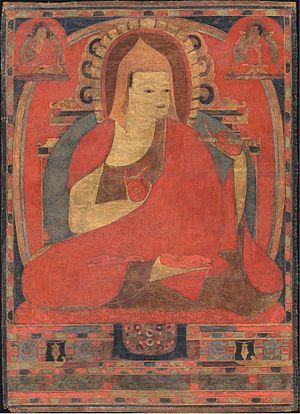
L’article dévoile l’histoire de la peinture en Inde depuis près de 30 000 ans.
Atisha aussi appelé Atisha Dipankara Shrigyana né en 982 au Bengale et décédé en 1054 dans ce qui est l'actuel Canton de Nyêtang, en Tibét,